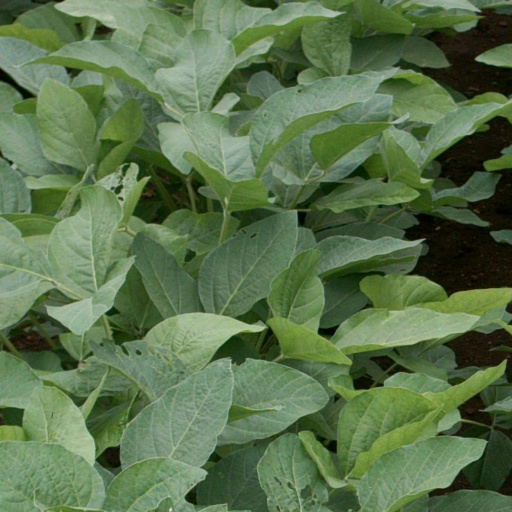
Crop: soybean